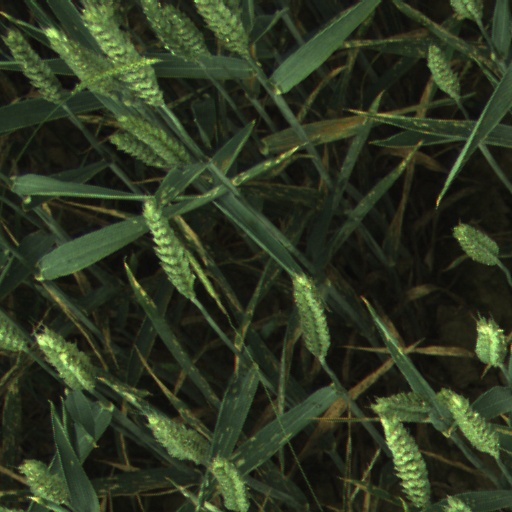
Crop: wheat